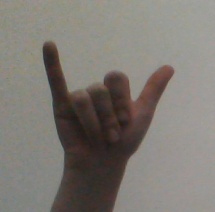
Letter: ya